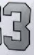
Number: 3